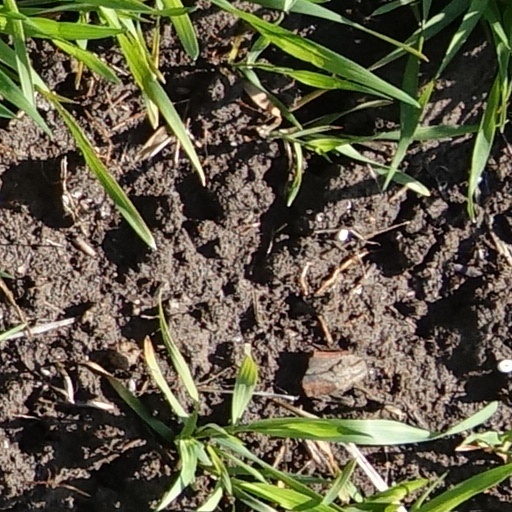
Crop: wheat